Lucius Calpurnius Piso Frugi (consul 133 BC)

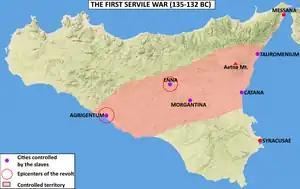
The area controlled by the slaves during the First Servile War.

Piso was certainly praetor before 135 BC, as the "lex Villia" required a three-year wait between holding two magistracies (and Piso was consul in 133). The dominant opinion among modern scholars is that Piso served as praetor in Sicily in a year between 138 and 136, and he was defeated by the revolted slaves of Eunus during the First Servile War. However, knowledge of this war is very poor, and mostly comes from epitomes deriving from the lost books of Livy's "Ab Urbe Condita". The only mention of Piso as praetor in ancient sources is found in the epitome of Florus (dating from the 2nd century AD), who says that "The camps even of praetors (the utmost disgrace of war) were taken by him [Eunus]; nor will I shrink from giving their names; they were the camps of [Manlius], Lentulus, Piso, and Hypsaeus". From there, it has been assumed that Florus gave the names of the successive Sicilian praetors in reverse chronological order between 138 and 135.